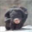
Label: chimpanzee